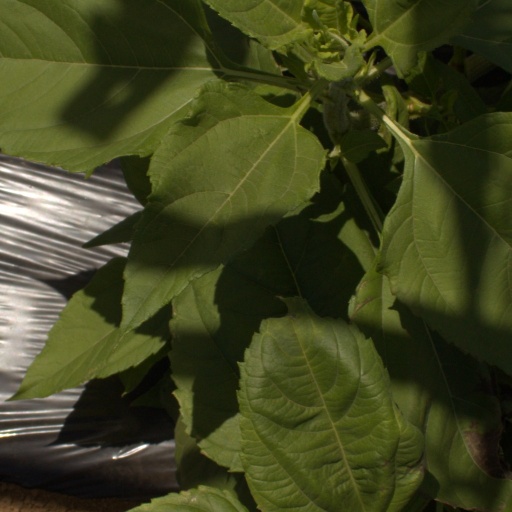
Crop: Jerusalem artichoke